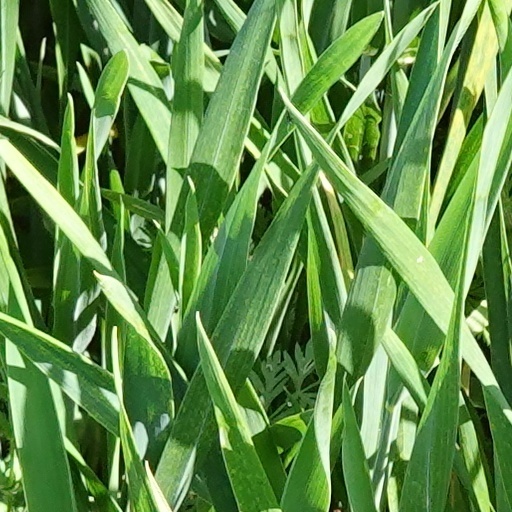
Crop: wheat